William Edmunds (actor)

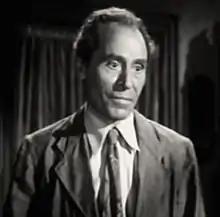
Edmunds in "Swamp Fire" (1946)

William Edmunds (Michele Giuseppe Pellegrino; September 18, 1883 – December 7, 1981) was an Italian-American stage and screen character actor, typically playing roles with heavy accents (generally Italian, Spanish, and French), most notable as Mr. Giuseppe Martini in "It's a Wonderful Life".